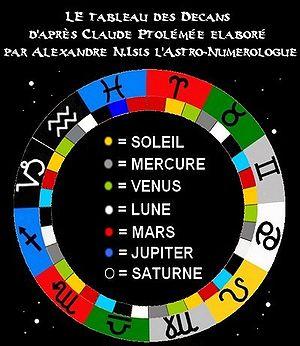
Les 36 decans de Claude Ptolémée.